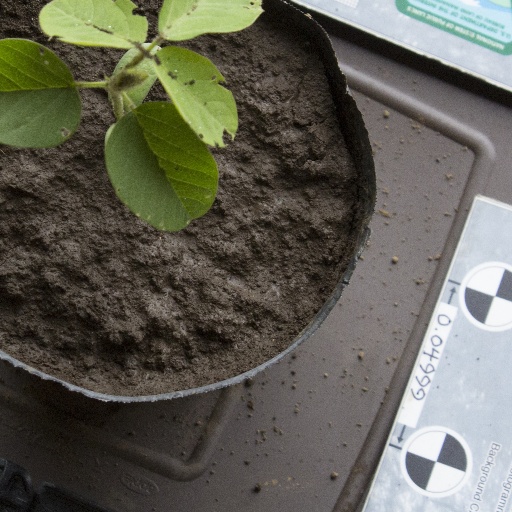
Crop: soybean